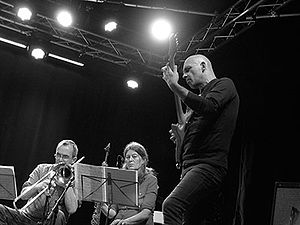
Copenhagen Art Ensemble
Copenhagen Art Ensemble